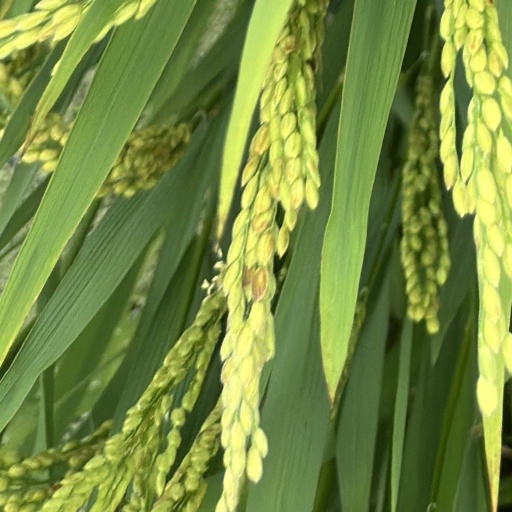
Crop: rice